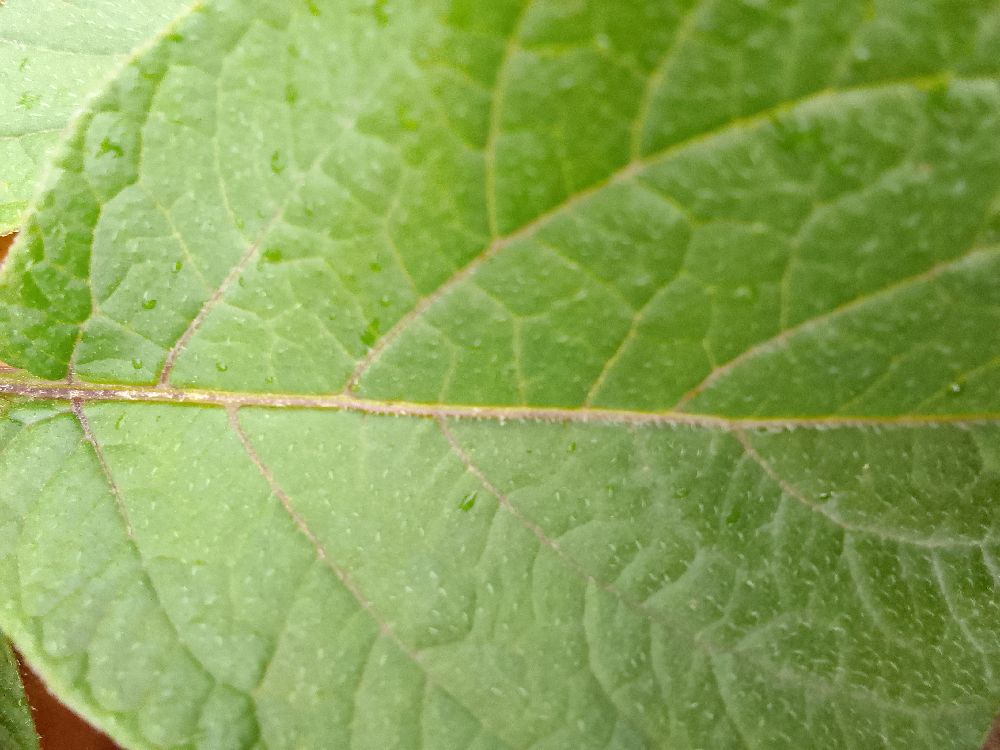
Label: Healthy